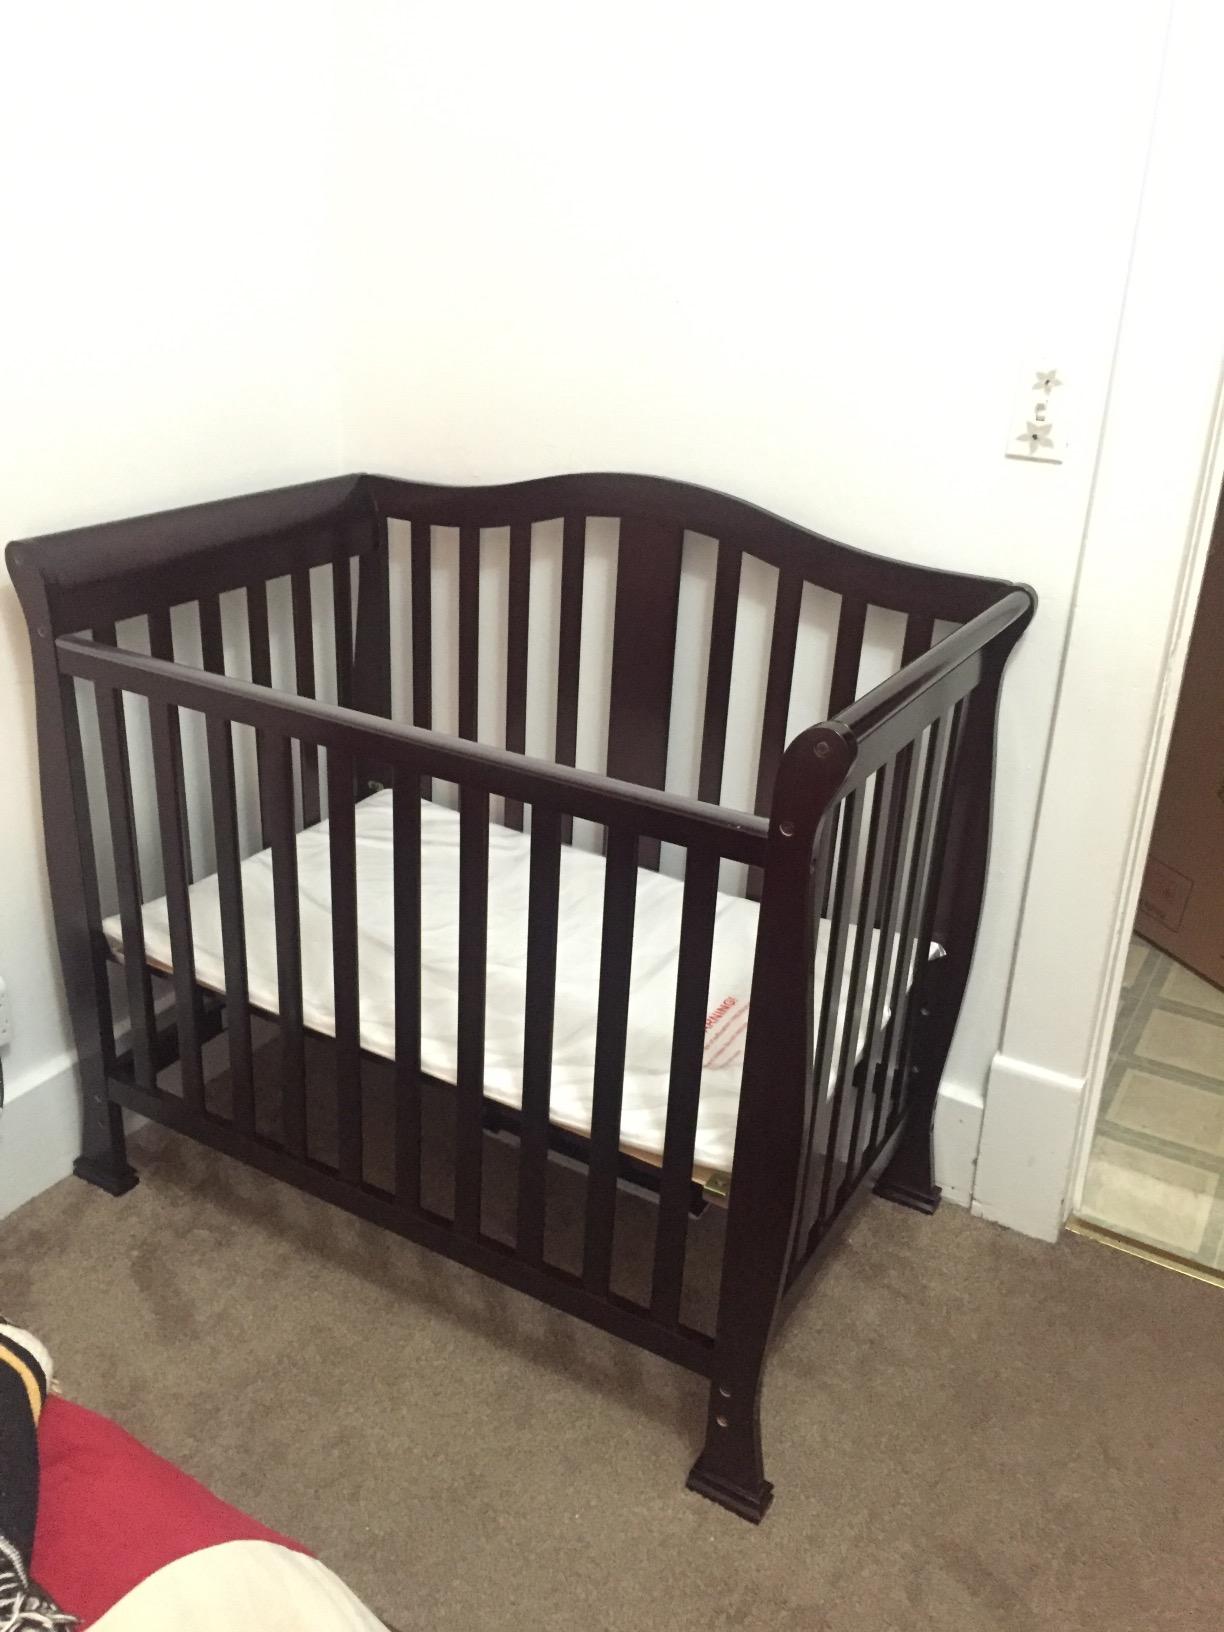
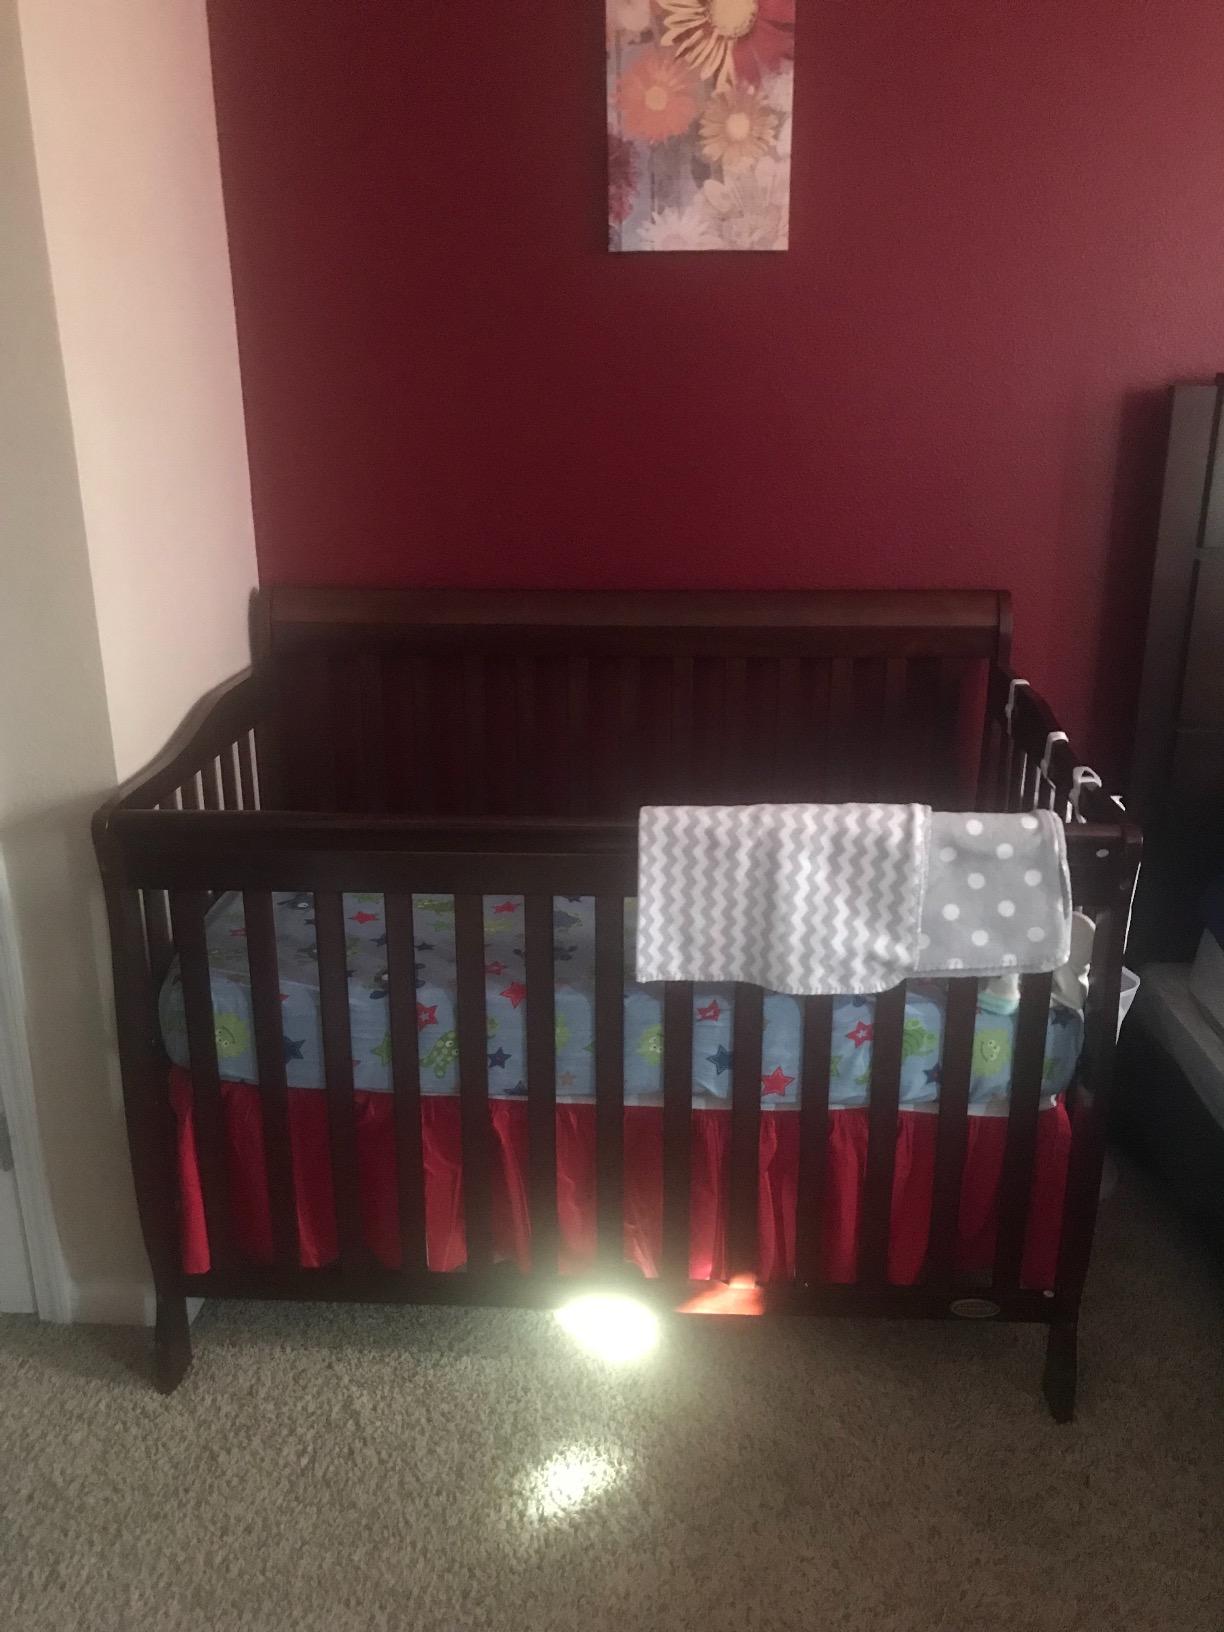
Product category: products_crib
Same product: no